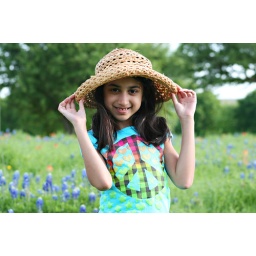
blue bonnet field in plano texas